Answer in natural language. Is Doorway (highlighted by a red box) further away or in front of black color side table (highlighted by a blue box)? Choose between the following options: in front or further away
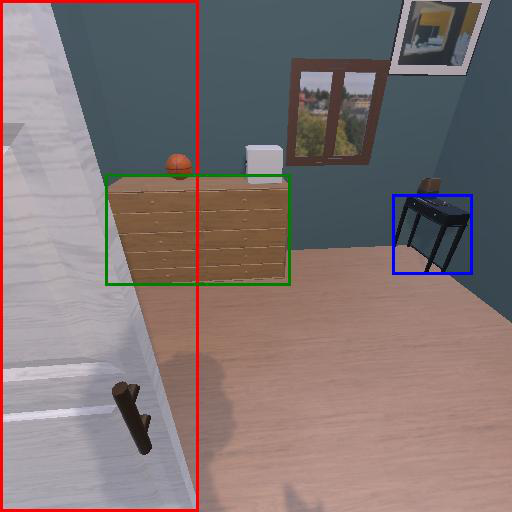
<answer>in front</answer>